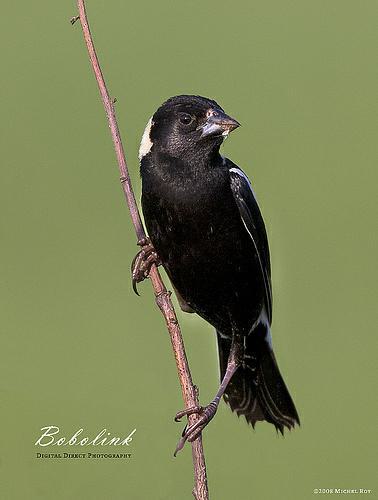
A photo of a bobolink